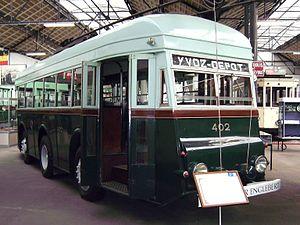
Le trolleybus ou trolley, est un véhicule électrique de transport en commun de voyageurs. Monté comme un autobus, il n'est pas propulsé par un moteur thermique mais par un moteur électrique. Son courant lui est fourni par deux caténaires, généralement appelées « lignes aériennes de contact » ou encore bifilaires. Ils sont ainsi à distinguer des bus électriques, qui fonctionnent avec des batteries.